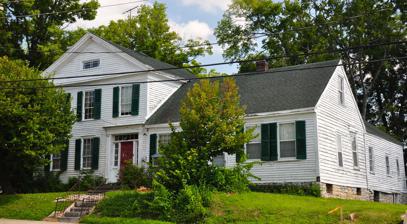
Building: Frizel-Welling House
Country: United States of America
Year built: 1838
Historic house in Missouri, United States United States historic place Frizel-Welling House U.S. National Register of Historic Places Frizel-Welling House, July 2014 Show map of Missouri Show map of the United States Location 209 W. Main St., Jackson, Missouri Coordinates 37°22′57″N 89°40′10″W / 37.38250°N 89.66944°W / 37.38250; -89.66944 Area less than one acre Built 1818 ( 1818 ) , 1838 Architectural style Greek Revival NRHP reference No. 99000742 Added to NRHP June 25, 1999 Frizel-Welling House , also known as the Charles Welling House and Joseph Frizel House , is a historic home located at Jackson , Cape Girardeau County, Missouri .  It was built in 1838, and is a 2 + 1 ⁄ 2 -story, three-bay, Greek Revival style frame dwelling with a 1 + 1 ⁄ 2 -story wing constructed in 1818.  It has a front gable roof with pedimented front gable. It was listed on the National Register of Historic Places in 1999. References